Theo Gerdener

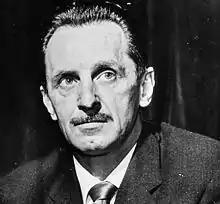
Theo Gerdener

Theodor Johannes Adolph Gerdener (19 March 1916 – 21 November 2013) was a South African politician and author.